Al-Saleh Mosque

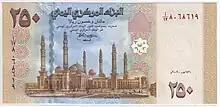
Obverse side of a 250 Yemeni rial banknote showing the mosque

The Saleh Mosque appears on the Yemeni currency. It is depicted on the face of the 2009 issue 250-rial note.